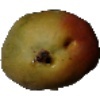
Label: Papaya 1